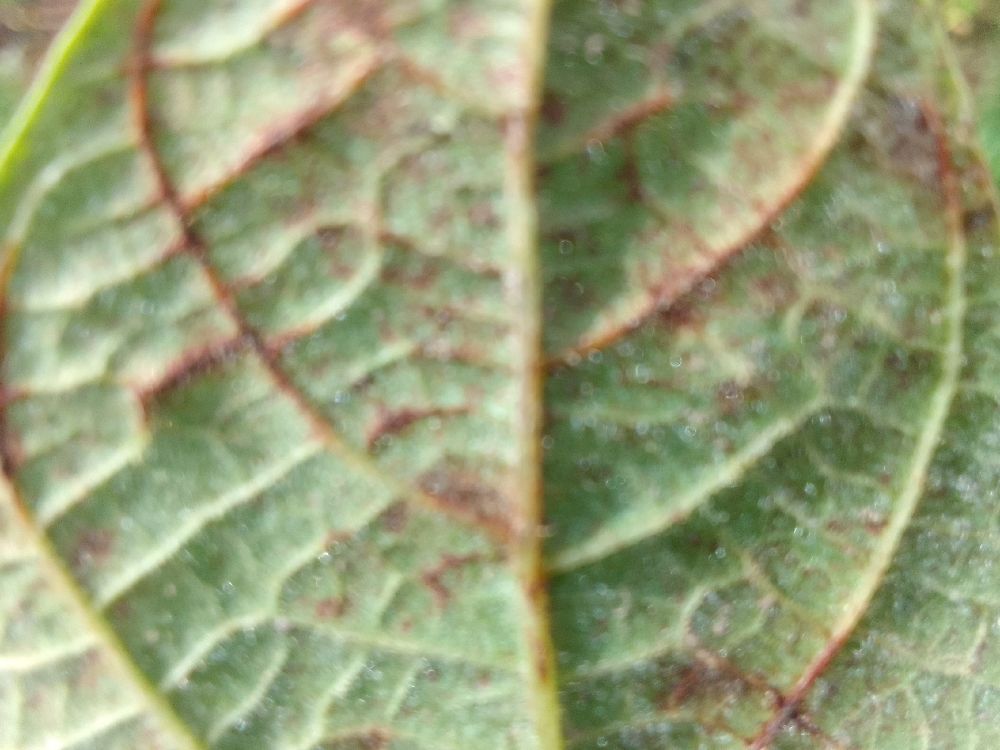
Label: anthracnose